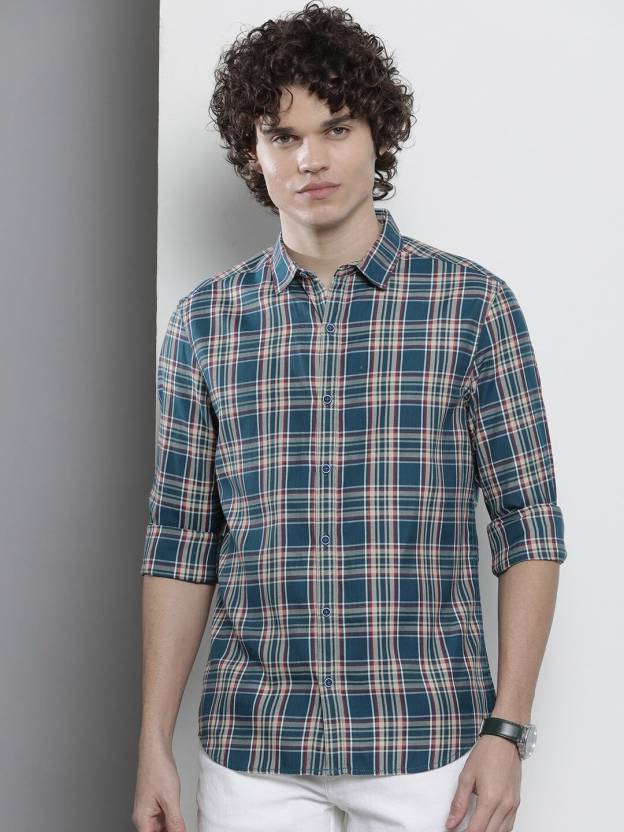
Product: Men Regular Fit Checkered Cut Away Collar Casual Shirt
Price: ₹635
Colors: Blue
Pattern: Checkered
Description: Navy Regular Checkered Shirt